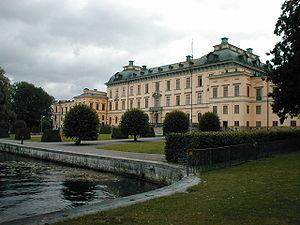
Nicodème Tessin le Jeune, né à Nyköping le 23 mai 1654 et mort à Stockholm, le 10 avril 1728, est un architecte suédois.